Cranleigh

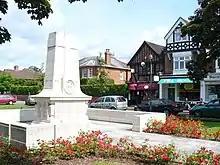
Rose Garden and War Memorial

The village is on a number of bus routes serving, among others, Guildford, Horsham, Godalming and Ewhurst. The main operators are Compass Travel and Stagecoach South.